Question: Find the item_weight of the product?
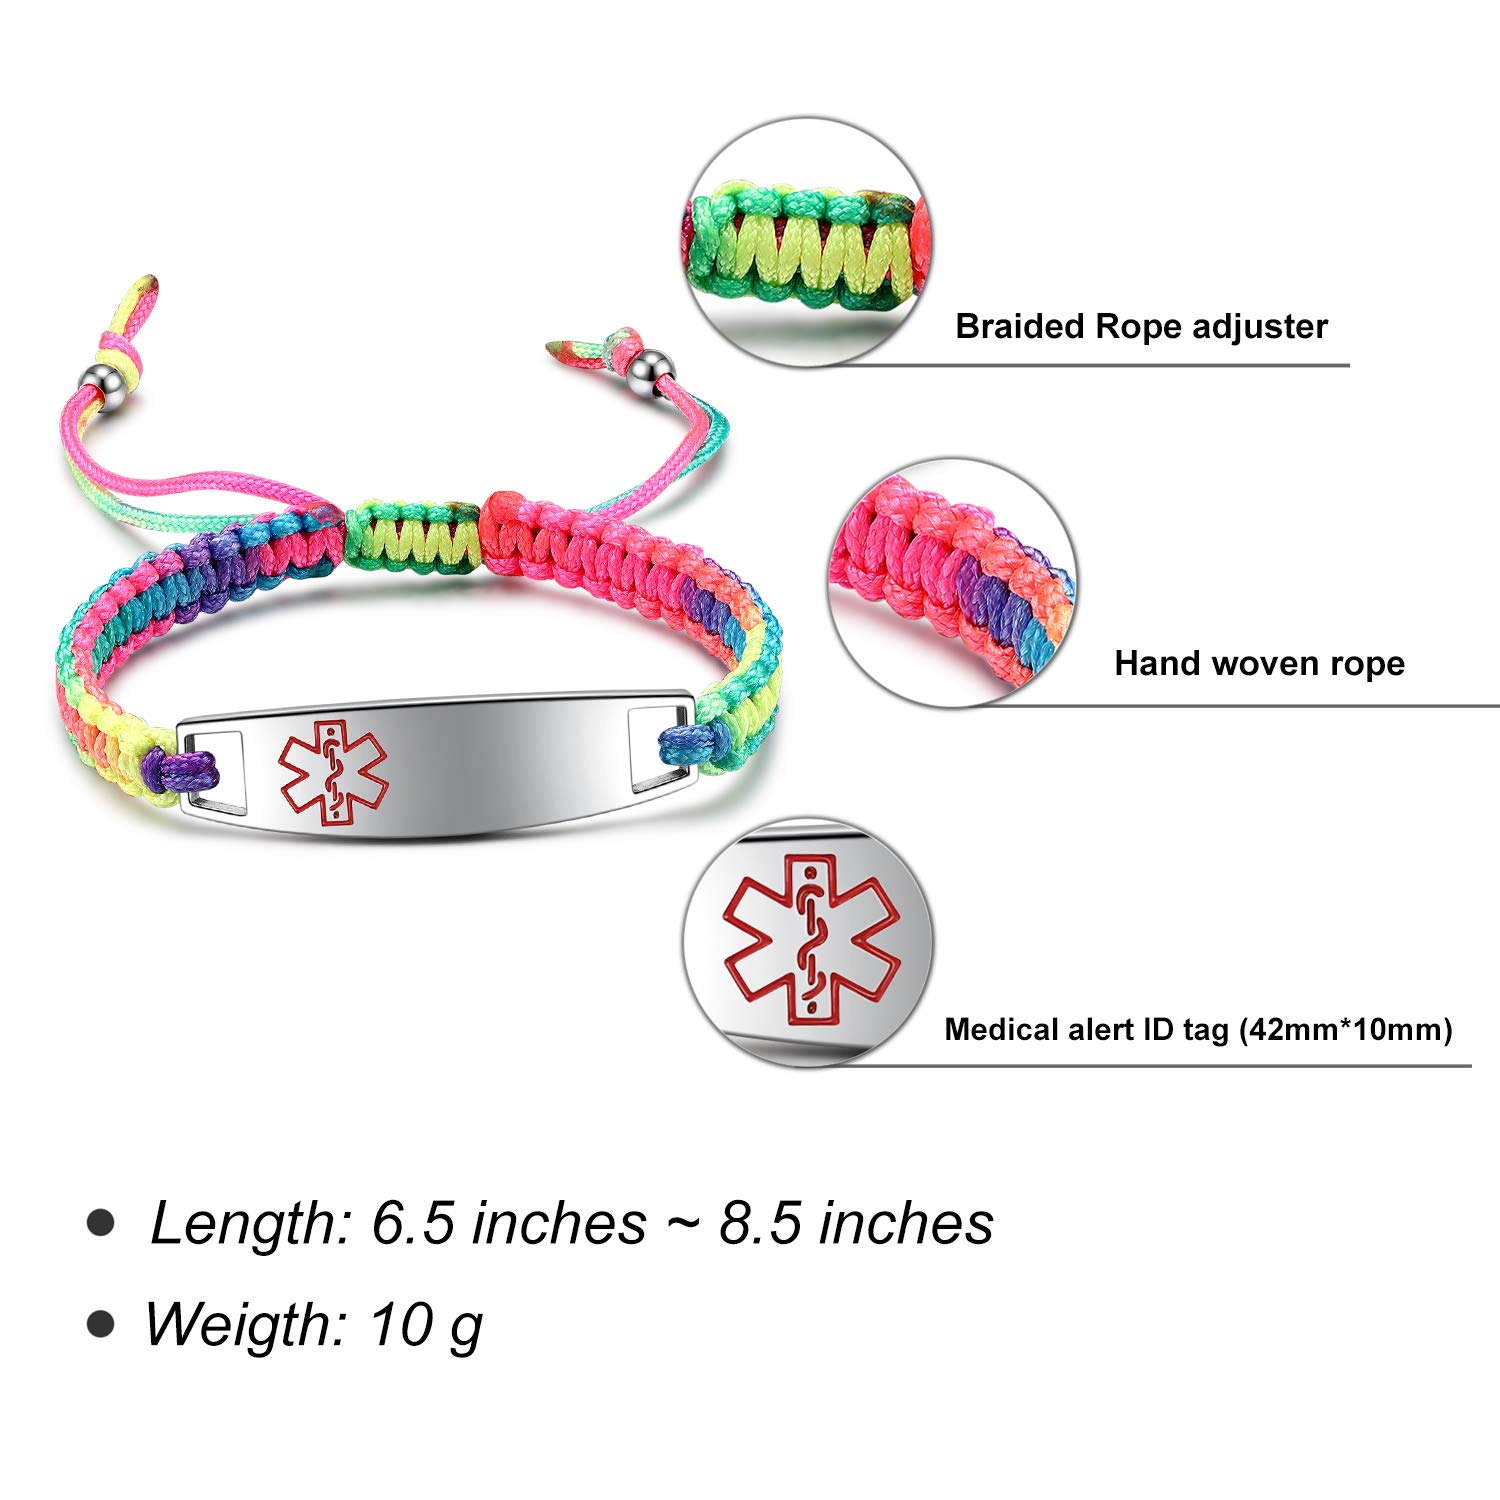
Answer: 10.0 gram